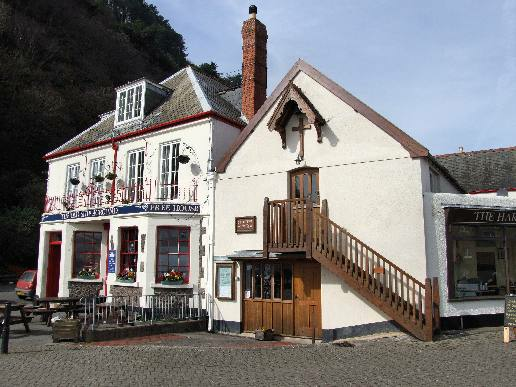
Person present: No